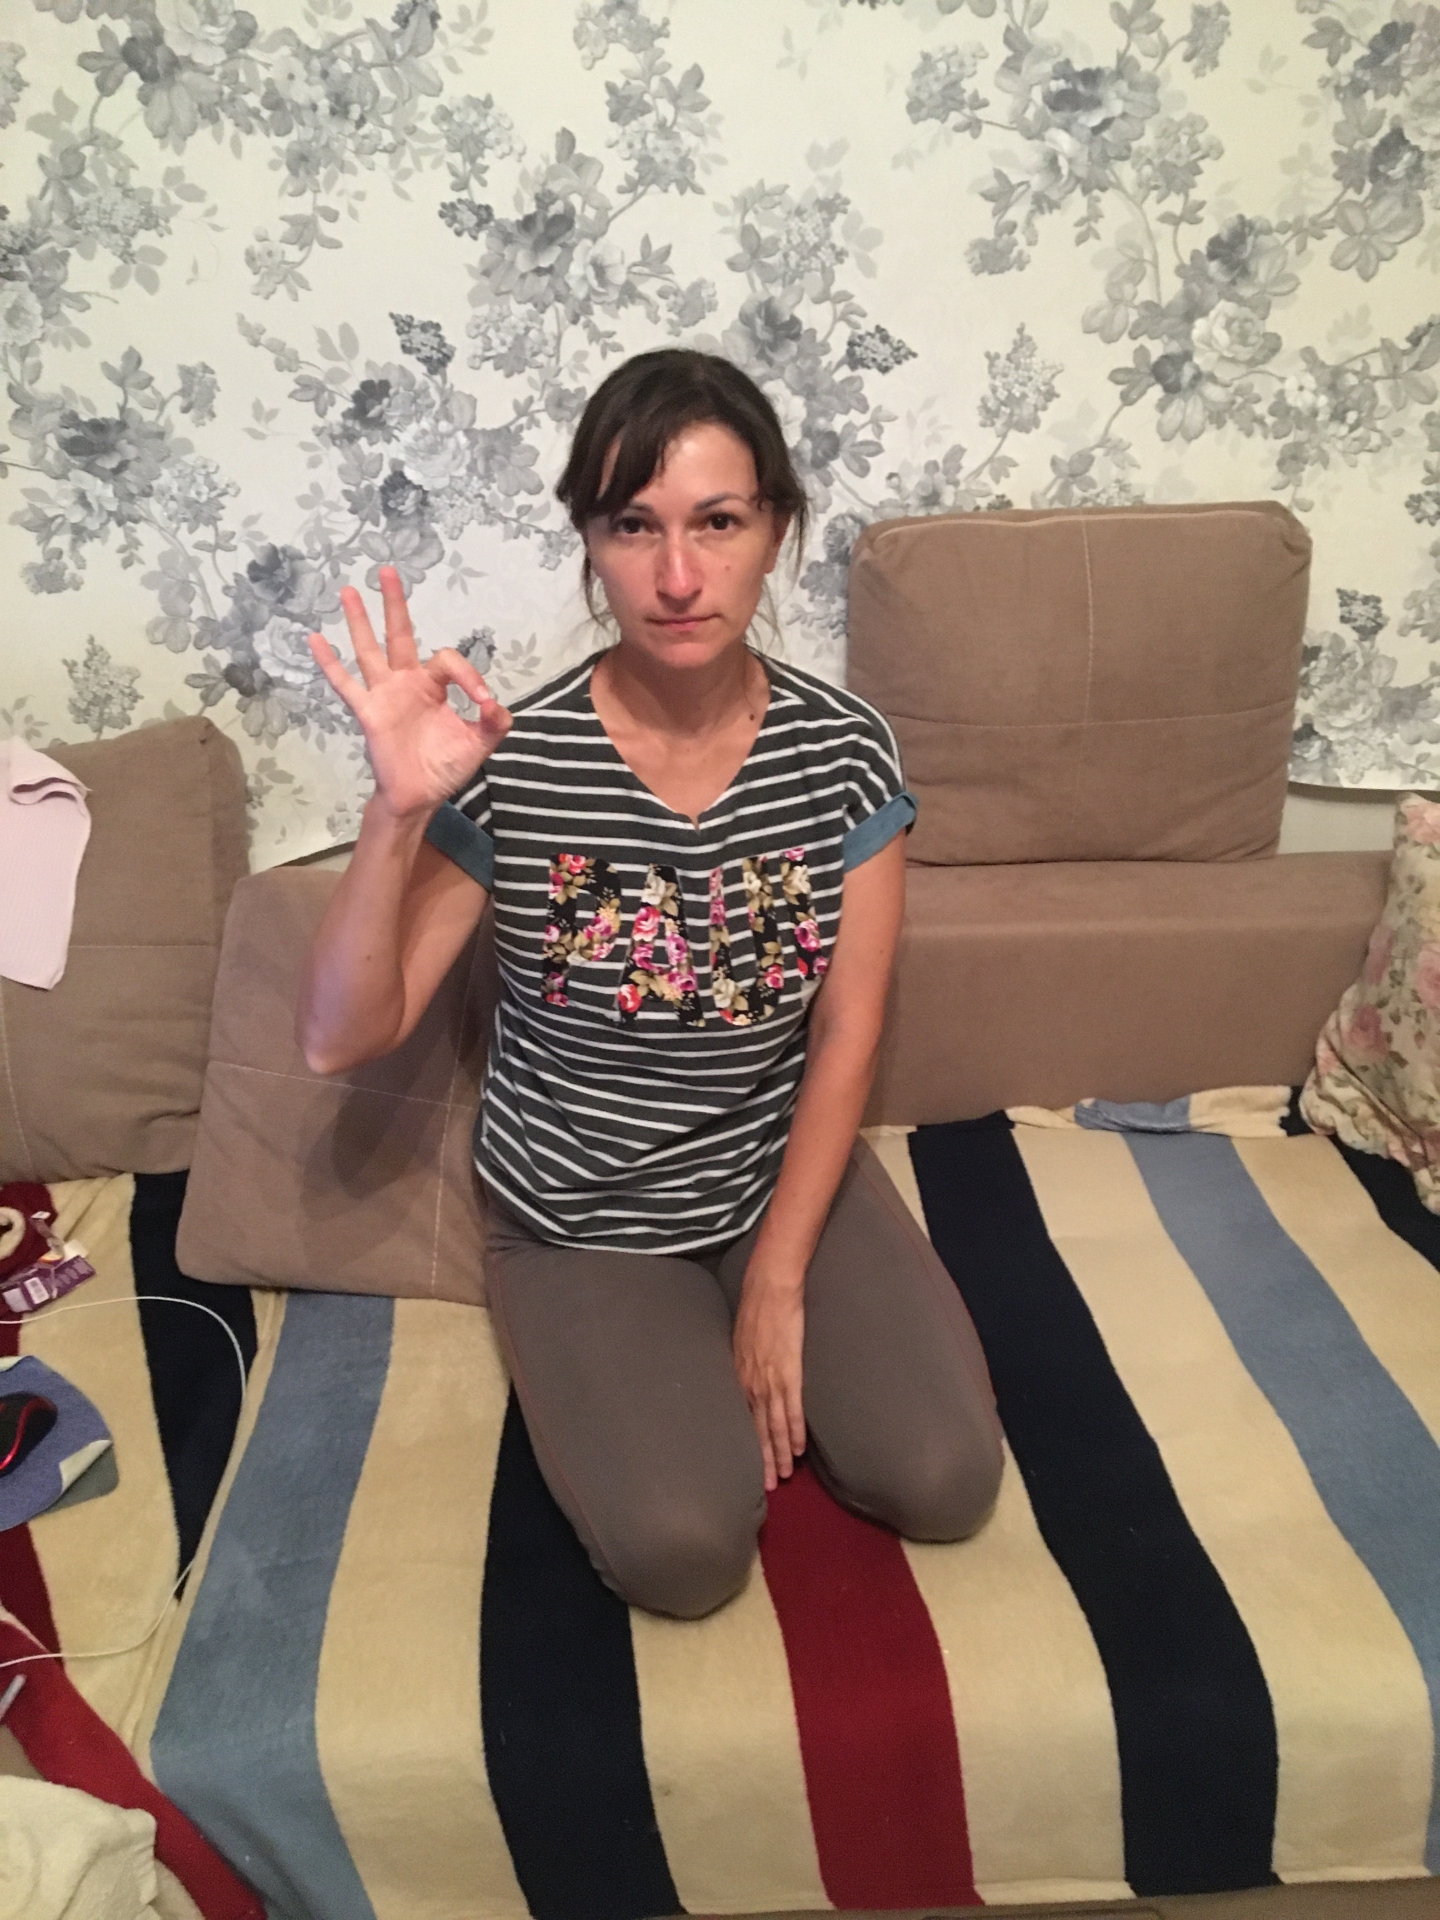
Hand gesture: ok